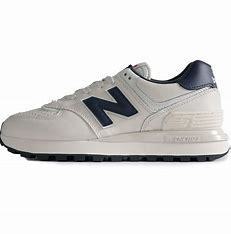
Brand: New
Model: Balance New Balance 574 Series